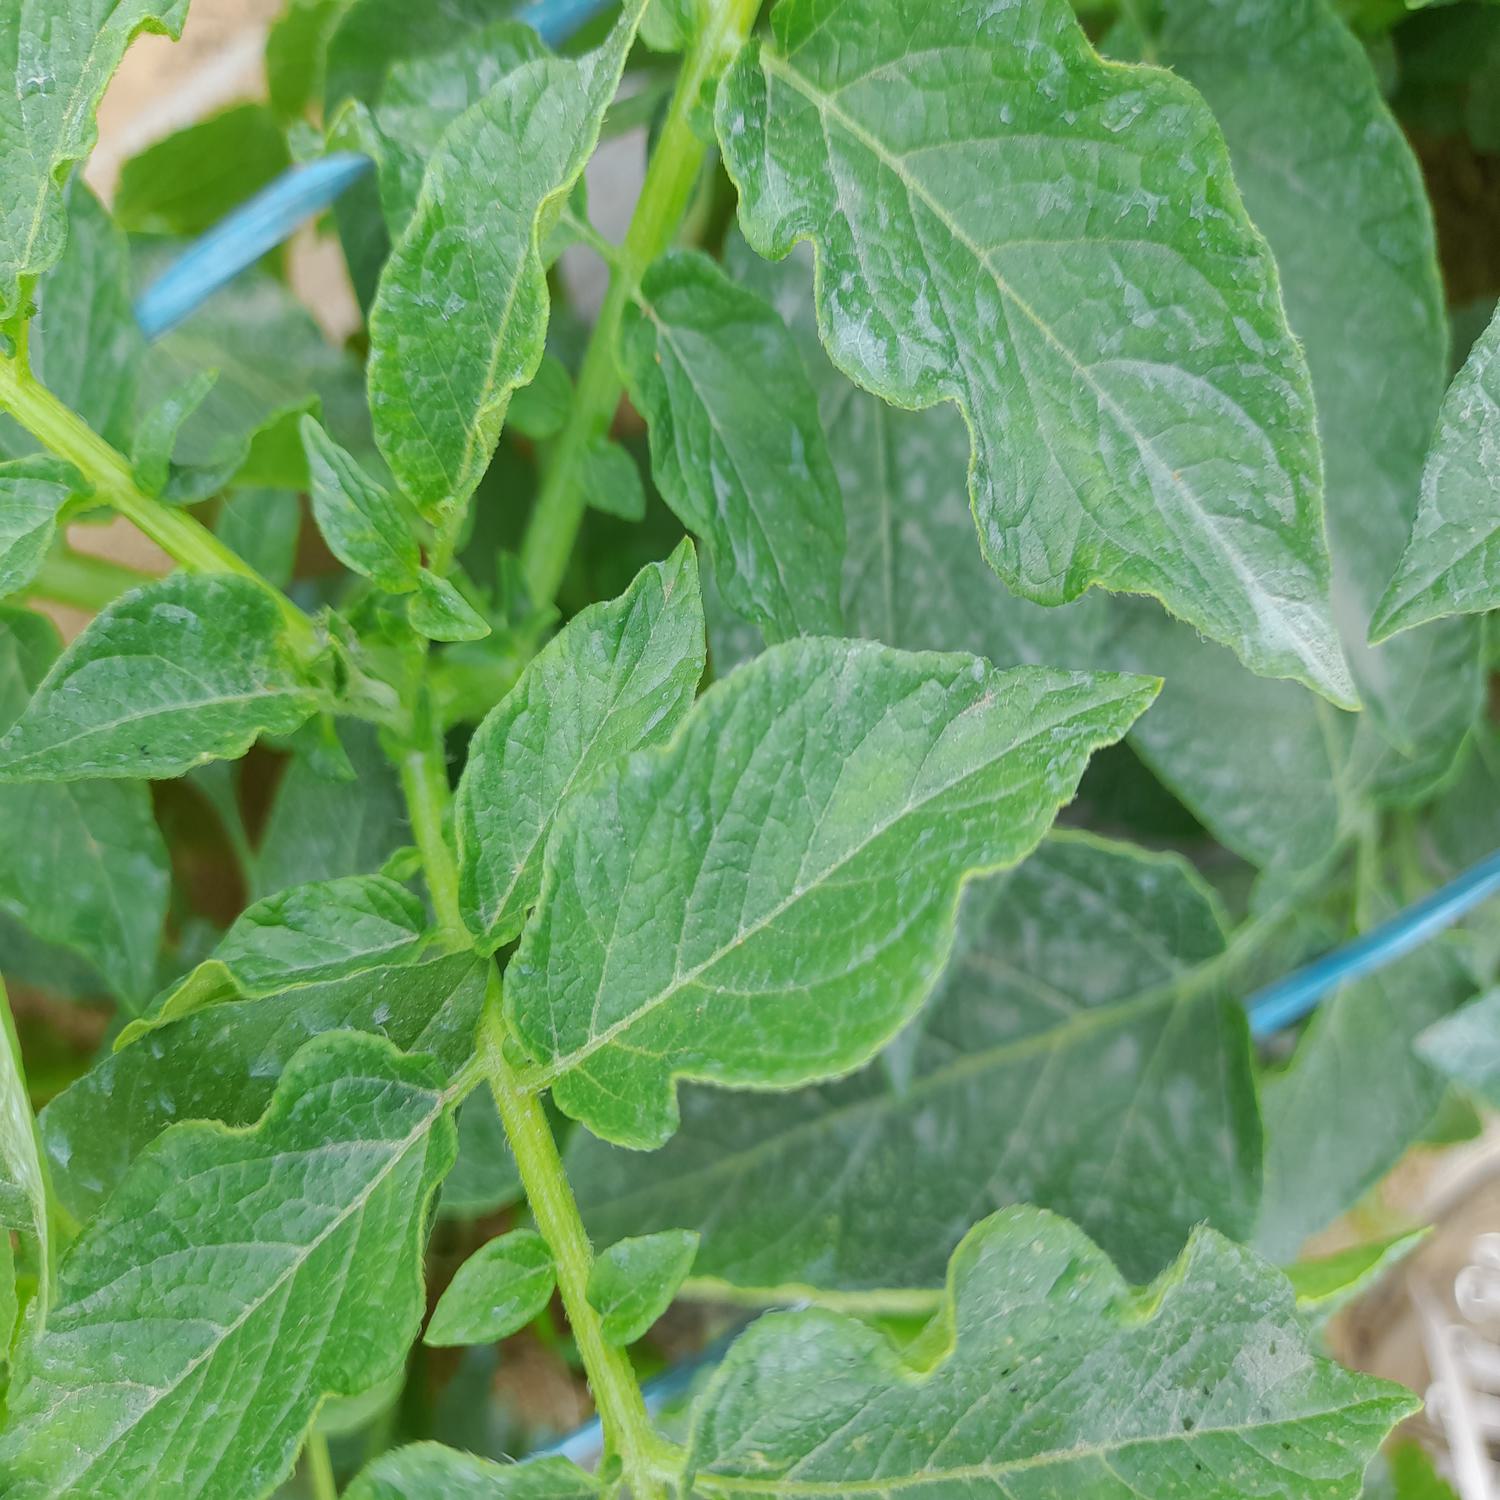
Label: Virus